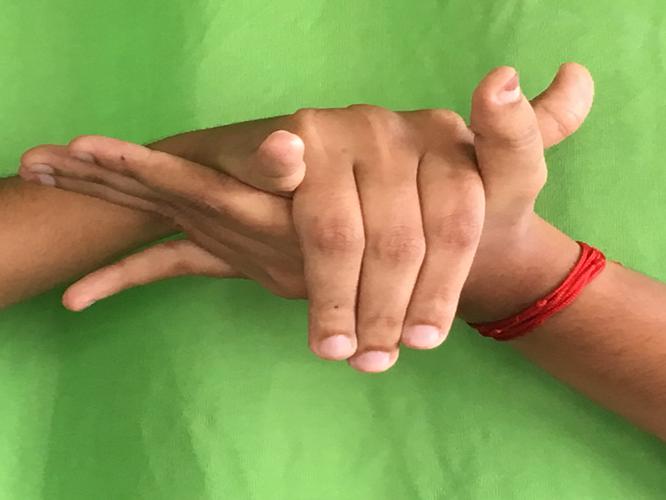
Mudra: Kurma
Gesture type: double_hand